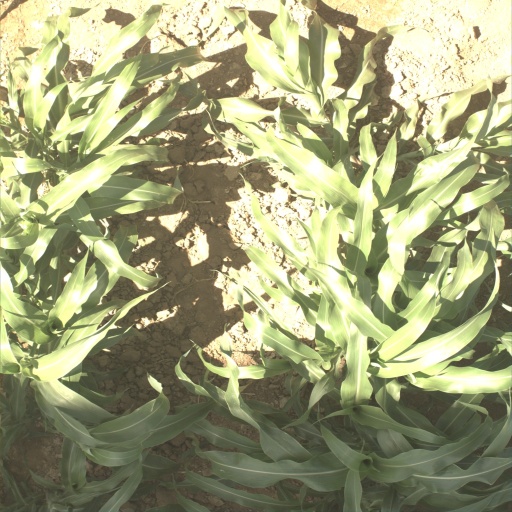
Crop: sorghum